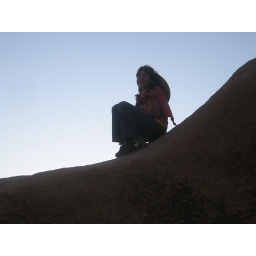
on the rocks in joshua tree